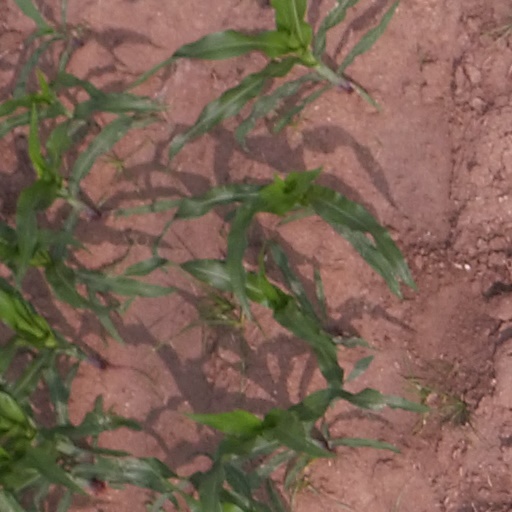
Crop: maize; corn